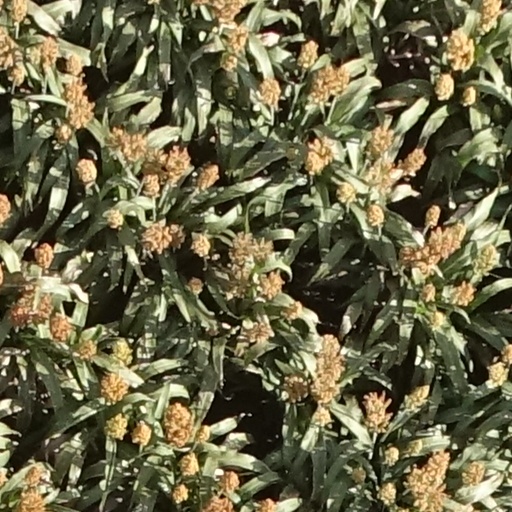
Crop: sorghum